Alexander Graf von Hoyos

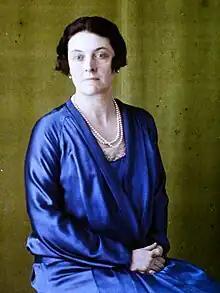
Hoyos' wife, Edmée, in a 1928 Autochrome by Georges Chevalier

On 24 April 1913, in Paris, Hoyos married Edmée de Loys-Chandieu (1892–1945), the daughter of Henri, Marquis de Loys-Chandieu and the former Agnès de Pourtalès. Her maternal grandparents were Comtesse Mélanie de Pourtalès, a Lady-in-waiting to Empress Eugénie (the wife of Napoleon III) and Count Edmond de Pourtalès (a son of the Swiss banker and art collector Count James-Alexandre de Pourtalès). The couple had three children, including: